Mark Vos

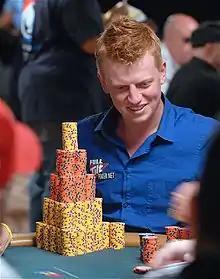
Mark Vos at the 2008 World Series of Poker

Mark Vos (born 20 October 1983), also known as 'pokerbok', is a professional poker player from Australia. Vos was born in Cape Town, South Africa, and attended Waldorf High School in Constantia. He excelled at mathematics olympiads while in high school, and represented his province in the interprovincial olympiad. Vos permanently deferred his actuarial studies at Macquarie University, to play poker full-time. Starting out online with limit hold'em in mid-2004, Vos soon turned his attention to no-limit games, and in short time, earned a reputation as being one of the world's top online poker players, such that he can often be found playing in the most expensive cash games and tournaments online. When not travelling the world playing poker, Vos plans to divide his time between Australia and South Africa. In January 2006, Vos finished 8th in the main event of the Crown Australian Poker Championship, winning A$83,600. As of May 2006, Vos represents the Full Tilt Poker online poker cardroom as a friend of Full Tilt Poker. His name is reflected in red on Full Tilt tables.